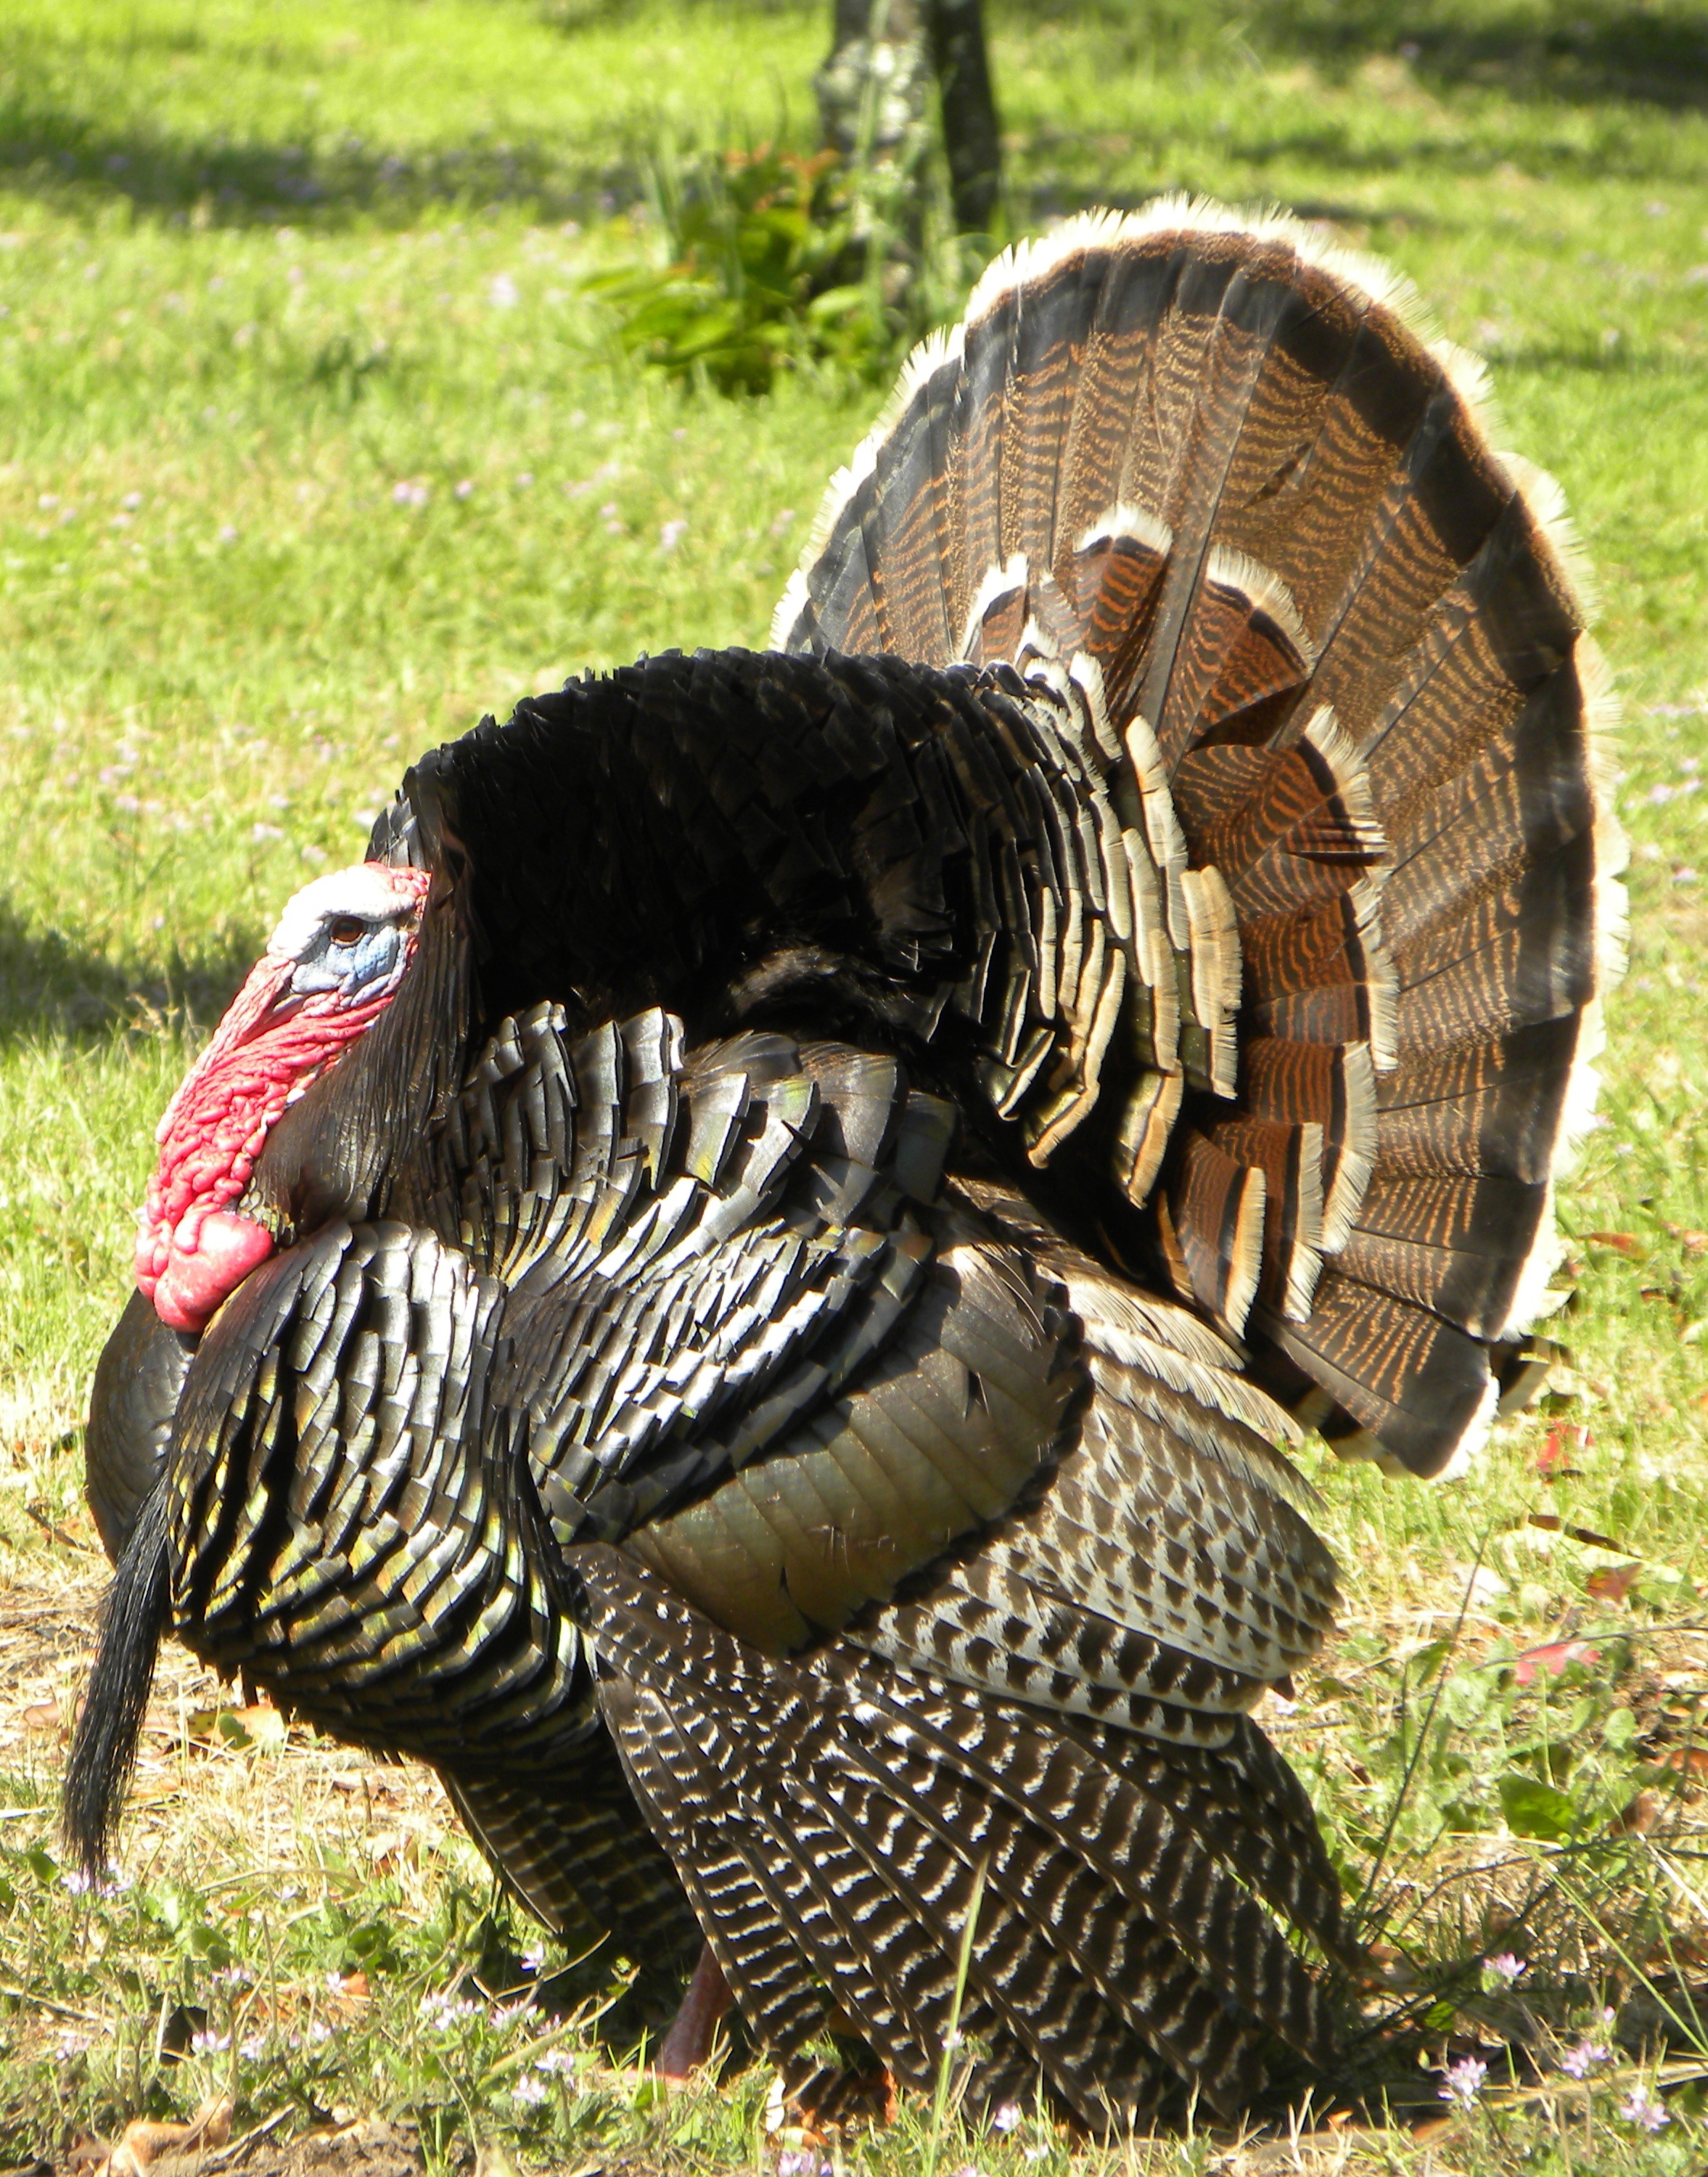
bird, wheel, wildlife, california, fauna, galliformes, turkey, vertebrate, phasianidae, wild turkey, domesticated turkey